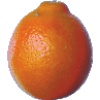
Label: tangelo